Duck and cover

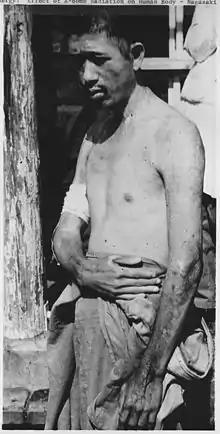
A man who was present at Nagasaki on August 9, 1945 during the dropping of the 20-kiloton Fat Man bomb; this photo displays 1st- and 2nd-degree burn injuries he experienced on his unclothed skin, the shoulder and arm, while the thin vest garment of clothing, a radiant barrier, that he was wearing at the time of the explosion completely protected his stomach and lower chest from experiencing similar burns. A clearer color restored version of this picture is also available.

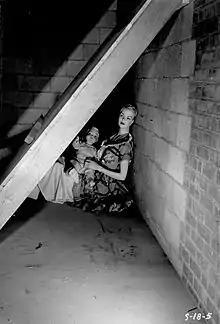
An Operation Doorstep mother and daughter mannequin pair in an improvised basement lean-to shelter prior to testing in Upshot-Knothole Annie. To shelter-in-place in such an area would offer, in a number of outdoor dose rates, an adequate fallout radiation protection factor (PF) or "dose reduction factor" of 20 or more. More effective basement spaces did/do exist however, of "10 million" homes assessed in 1968, 500,000 US basements were found to have a PF-40.

The advice to "cover" one's exposed skin with anything that can cast a shadow, like the picnic blanket and newspaper used by the family in the film, may seem absurd at first when one considers the capabilities of a nuclear weapon. However, even the thinnest of barriers such as cloth or plant leaves would reduce the severity of burns on the skin from the thermal radiation with the "flash" light, similar in average emission spectrum/color to sunlight. The thermal radiation emits in the ultraviolet, visible light, and infrared range but with a higher light intensity than sunlight, and this combination of light rays is capable of delivering radiant burning energy to exposed skin areas. As the time-to-rise at peak and total duration of the emittance pulse of this burning thermal radiation is both prolonged and increases with larger explosive yield, it is usually at least a few seconds long for all high yield stockpiled weapons, creating the potential for protective countermeasures.